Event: Nepal Earthquake
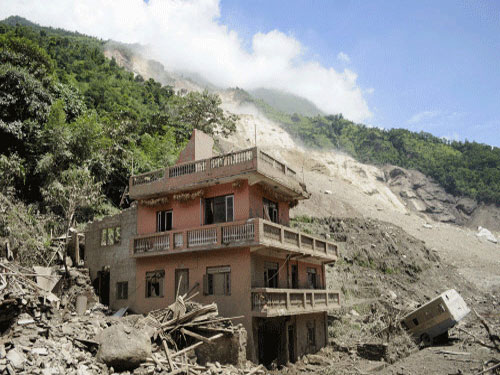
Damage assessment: damage